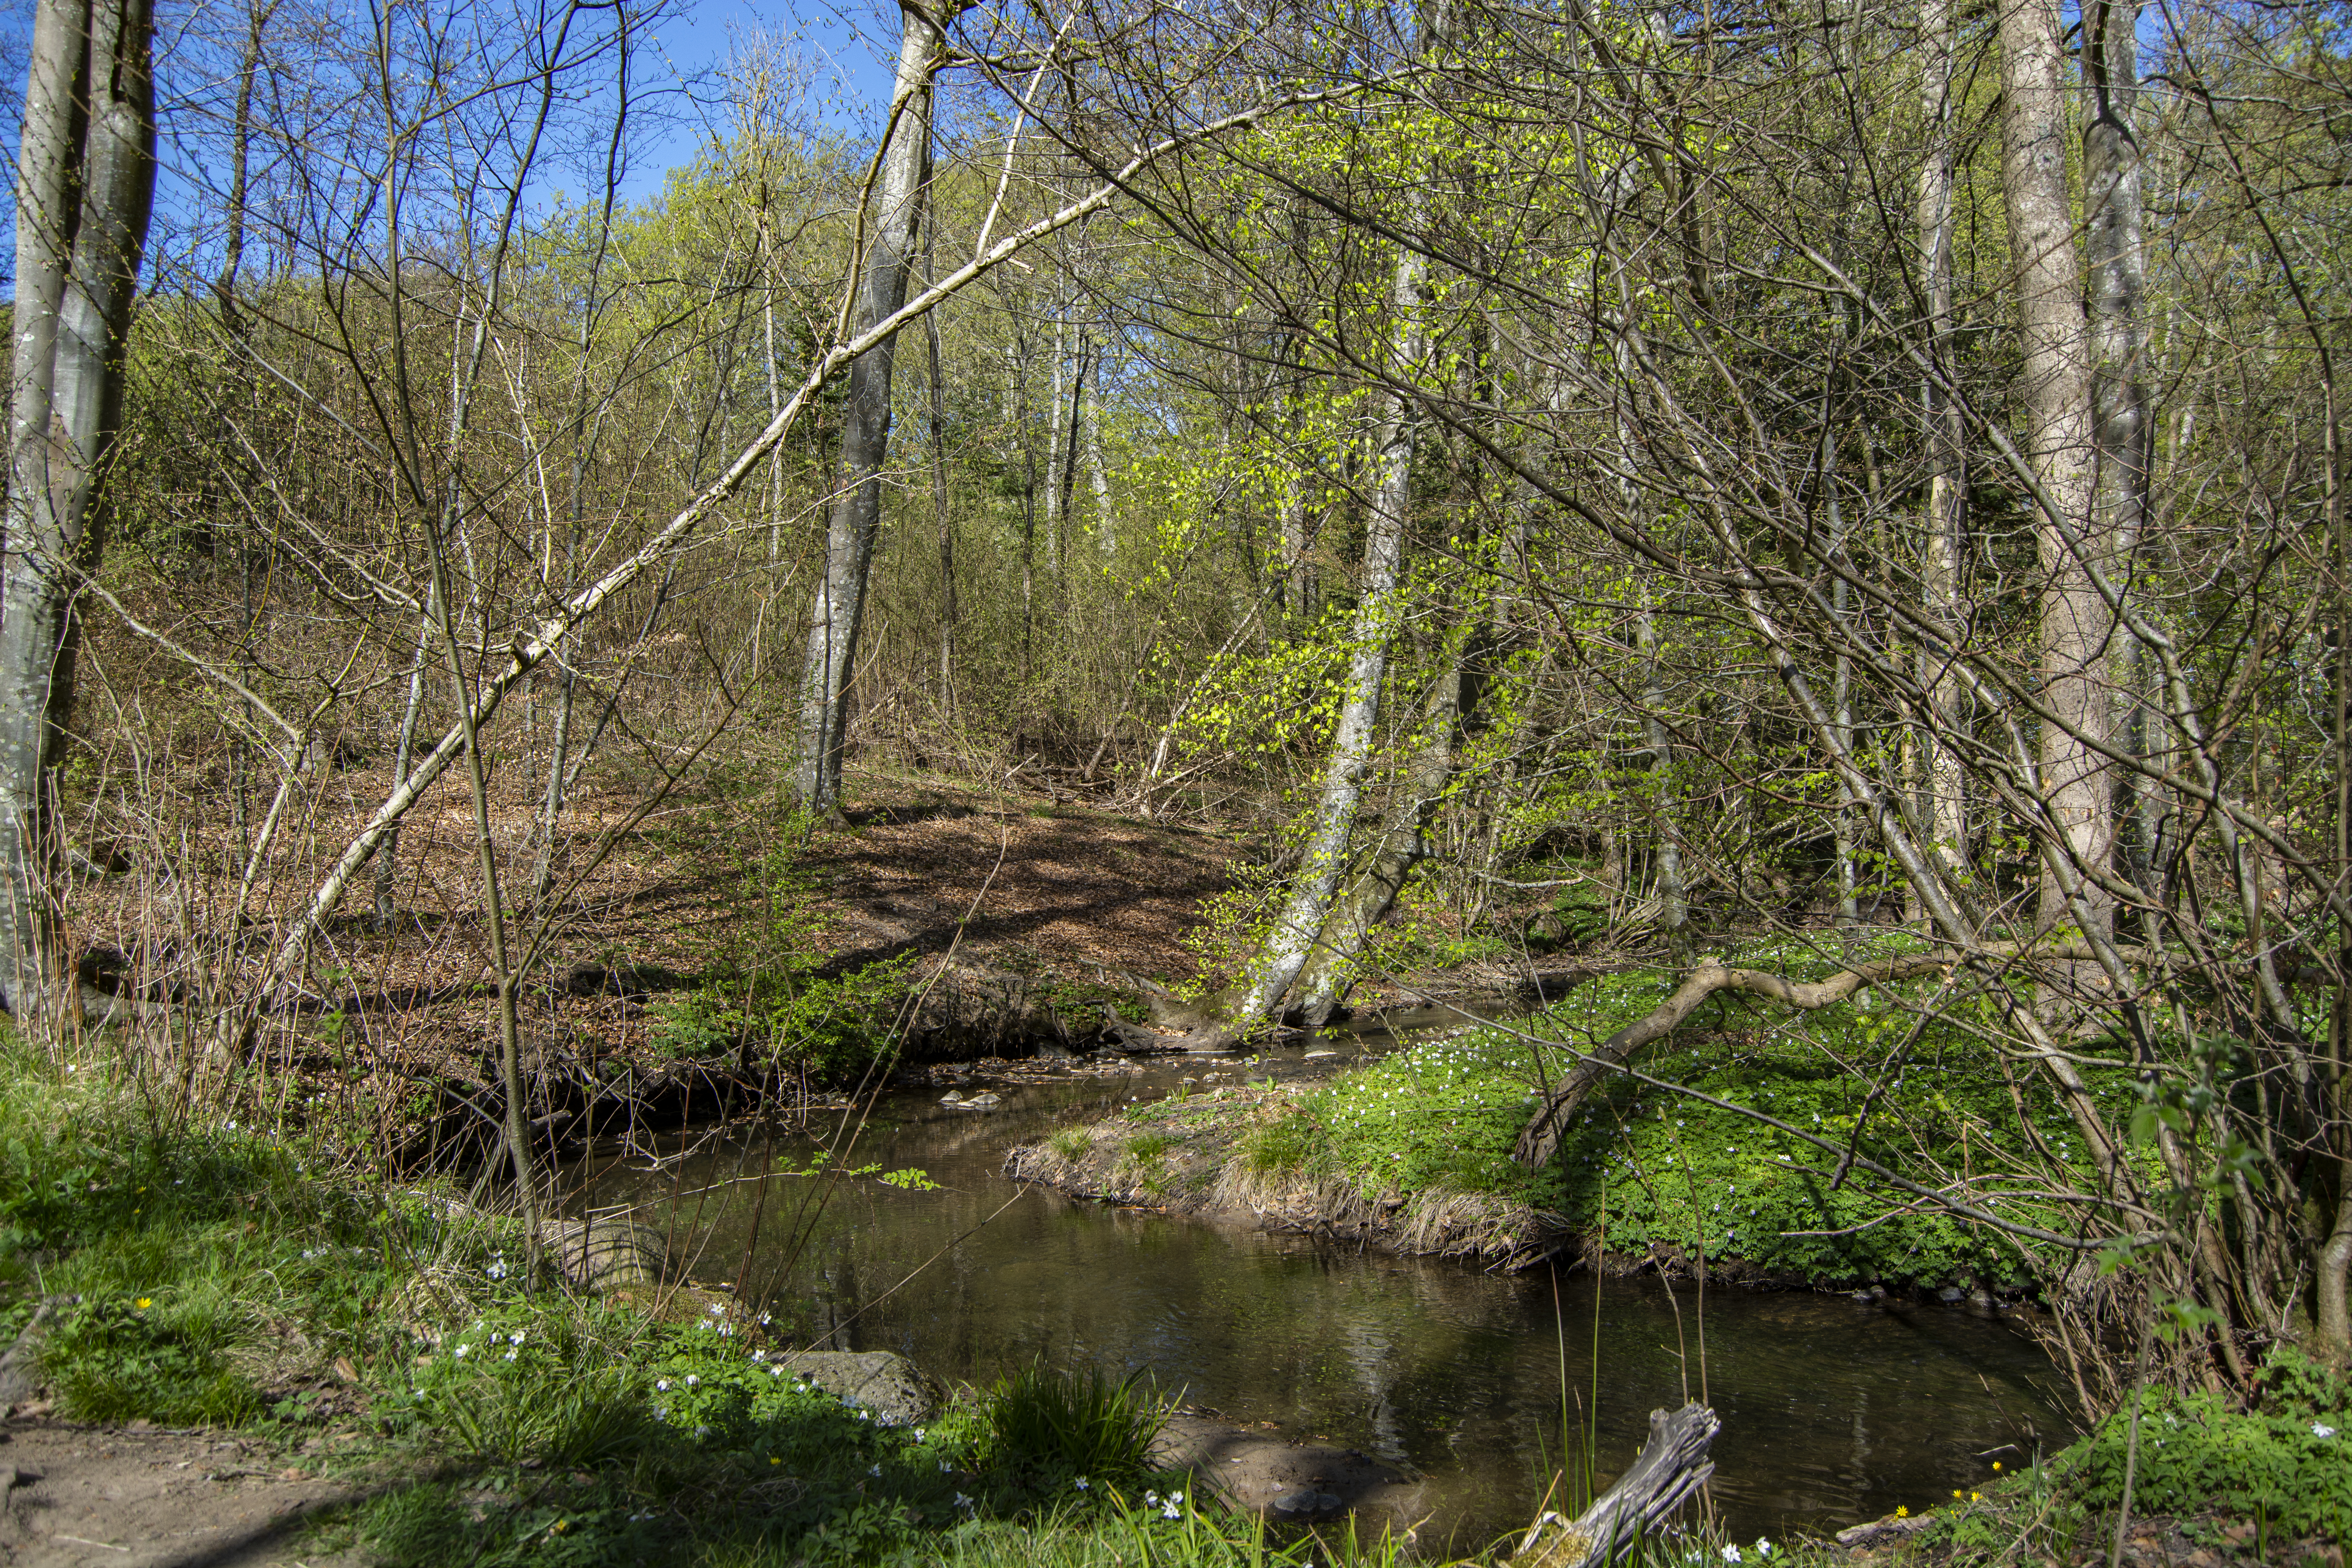
spring, forest, trees, nature, blossom, springtime, green, landscape, plant, plant community, water, natural landscape, fluvial landforms of streams, wood, twig, watercourse, tree, biome, grass, sky, bank, trunk, riparian zone, terrestrial plant, wetland, woodland, temperate broadleaf and mixed forest, lacustrine plain, stream, jungle, soil, wildlife, creek, shrub, reflection, old growth forest, Northern hardwood forest, riparian forest, bog, tropical and subtropical coniferous forests, floodplain, trail, fen, arroyo, shrubland, deciduous, ditch, valdivian temperate rain forest, marsh, rock, rainforest, pond, bayou, swamp, Freshwater marsh, channel, birch family